XVII Congress of the Italian Socialist Party

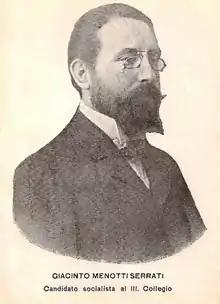
Giacinto Menotti Serrati

The PSI had joined the Communist International at its XVI Congress in Bologna in October 1919. This marked a leftward shift for the Italian party, emphasising armed revolution and the dictatorship of the proletariat. However in July-August 1920, the 2nd World Congress of the Communist International then went on to adopt 21 new conditions for all of its member parties. One of these was the requirement that parties remove all reformists, who were considered counter-revolutionaries. The Italian Socialist Party faced the additional criticism that thanks to what the International defined as the "sabotage" by the General Confederation of Labour, the party had not been able to seize the revolutionary opportunity during the Biennio Rosso. The PSI had left the initiative to the union, which had followed gradualist tactics leading to the agreement of 15 September 1920 with the industrialists. Mediated by Prime Minister Giovanni Giolitti, this had guaranteed wage increases but not led to significant political advances.